Gabriella Varga

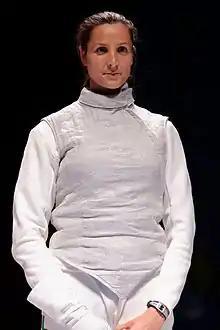
Gabriella Varga in 2015

Gabriella Varga (born 7 April 1982) is a Hungarian foil fencer. On top of being an individual European champion in 2003 and a team European champion in 2007, Varga competed in the women's foil events at the 2004 and 2008 Summer Olympics.